Giuseppe Farina

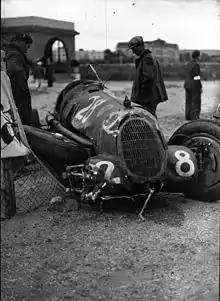
Farina's damaged Alfa Romeo 8C-35 at the 1936 Deauville Grand Prix

During the 1933 and 1934 seasons Farina returned to the sport, racing Maseratis and Alfa Romeos for Gino Rovere and Scuderia Subalpina, and began a friendship with Italian racing legend Tazio Nuvolari. It was Nuvolari who to some extent, guided Farina's early career. In 1935, he raced for the factory Maserati team, showing enough promise to impress Enzo Ferrari, who recruited him to drive for Scuderia Ferrari, the team that ran the works-supported Alfa Romeos. It was in an Alfa Romeo 8C that he finished second in the Mille Miglia, after driving through the night without lights. Farina also raced in the U.S., driving for Alfa Romeo in the American Automobile Association-sanctioned Vanderbilt Cups of 1936 and 1937. He became a Grand Prix winner when he won the 1937 Grand Prix of Naples.